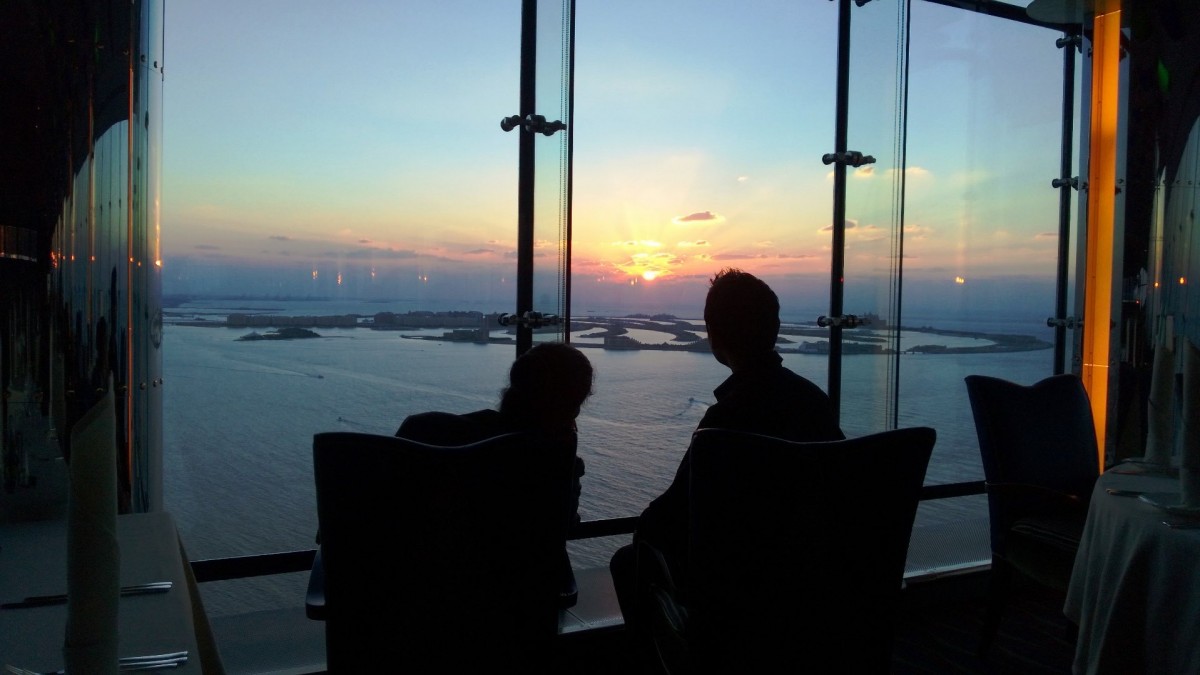
Tags: light, sunset, sunlight, morning, window, evening, reflection